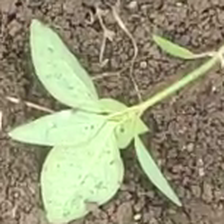
Weed species: Moti_dudhi(Euphorbia_geneculata_L)